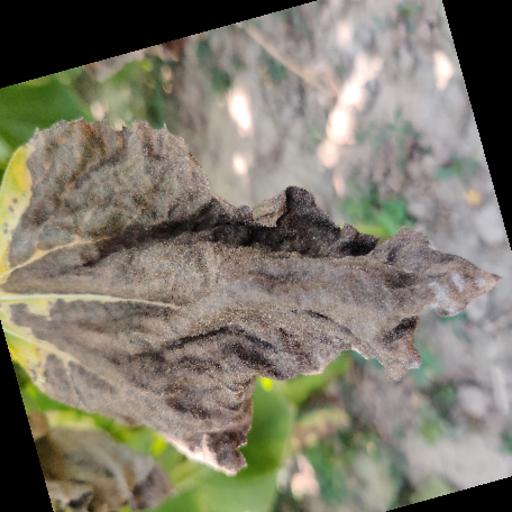
Label: Leaf_scars